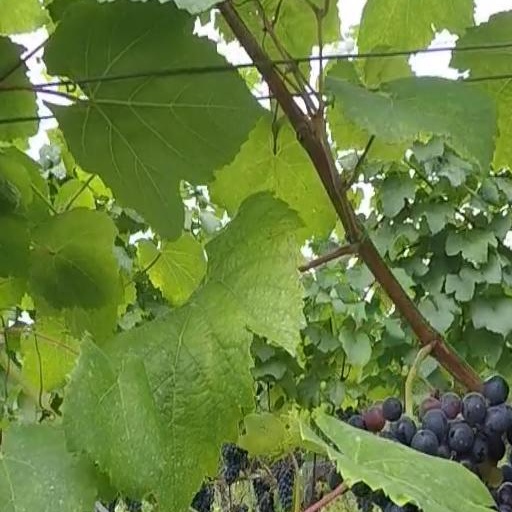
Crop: grape